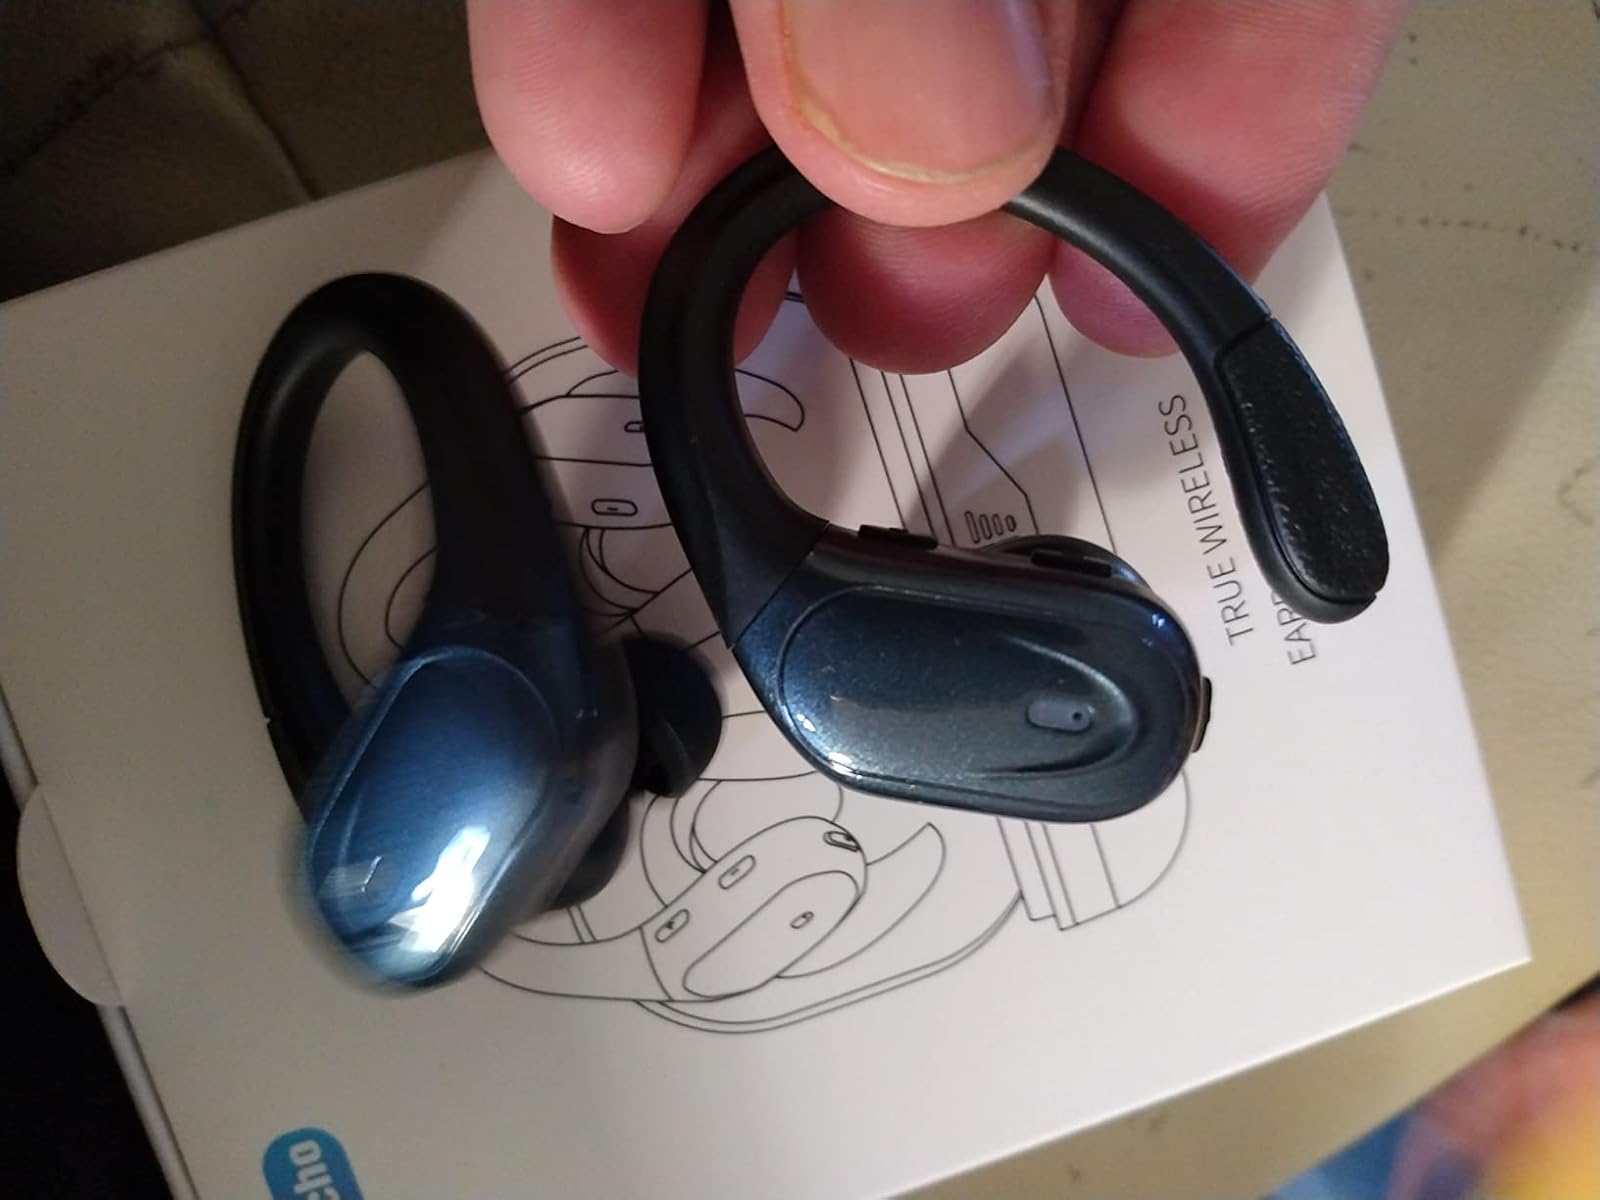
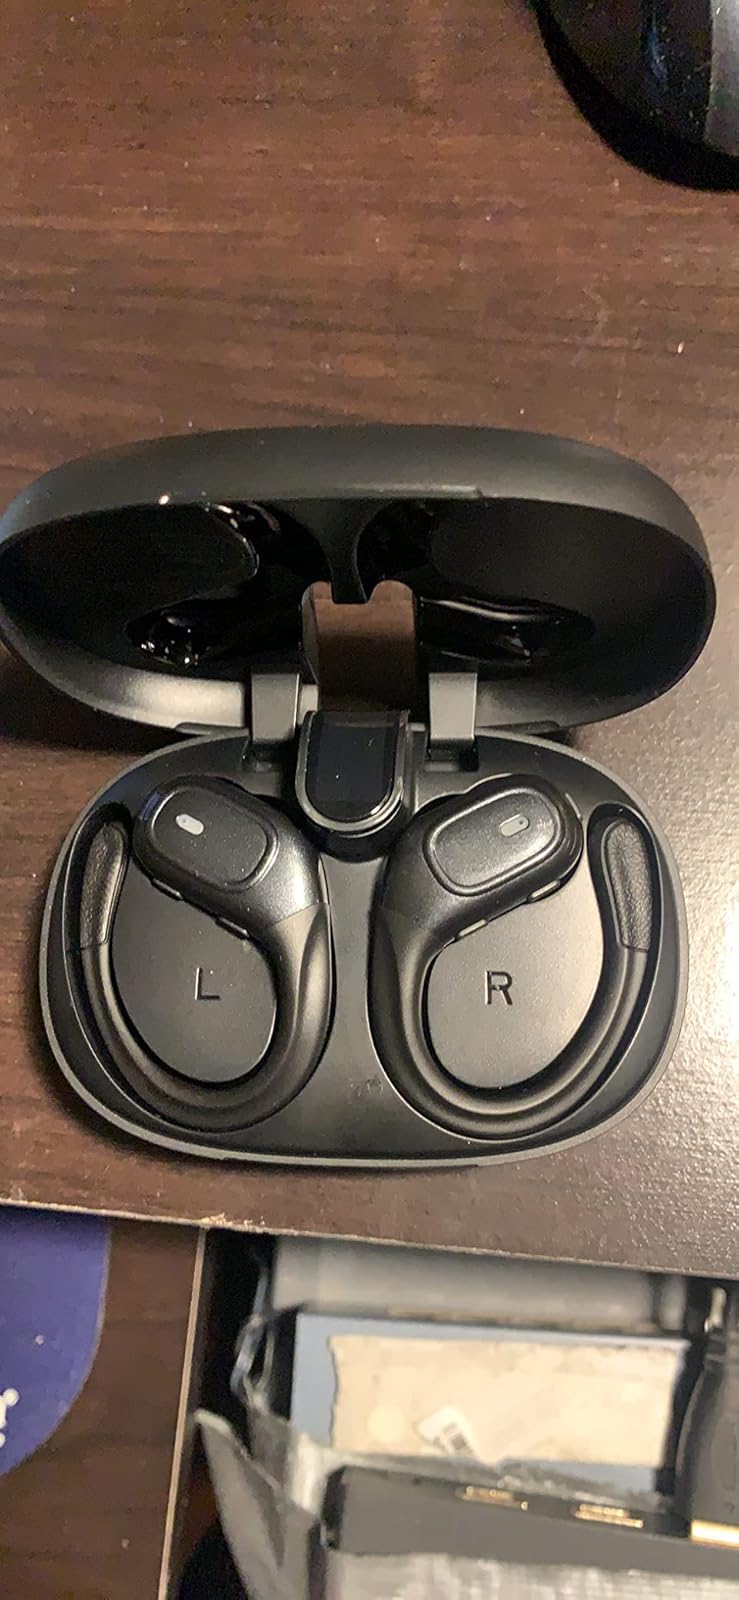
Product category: earbuds
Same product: no